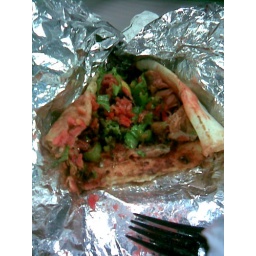
chicken falafel wrap from the cart-guy (lots of smoke) at 20th and market in philadelphia... $8 bucks of awesome!